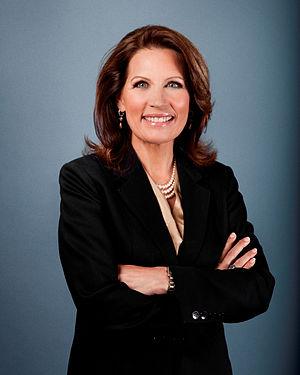
Cet article contient les résultats de la primaire du Parti républicain aux États-Unis, en vue de l'élection présidentielle de 2012.
Les primaires présidentielles du Parti républicain américain de 2012 sont le processus par lequel les membres du Parti républicain des États-Unis désignent leur candidat à l'élection présidentielle de 2012.
Michele Bachmann, née Michele Marie Amble le 6 avril 1956 à Waterloo, est une femme politique américaine, membre du Parti républicain. Elle est la représentante du 6ᵉ district du Minnesota entre 2007 et 2015.